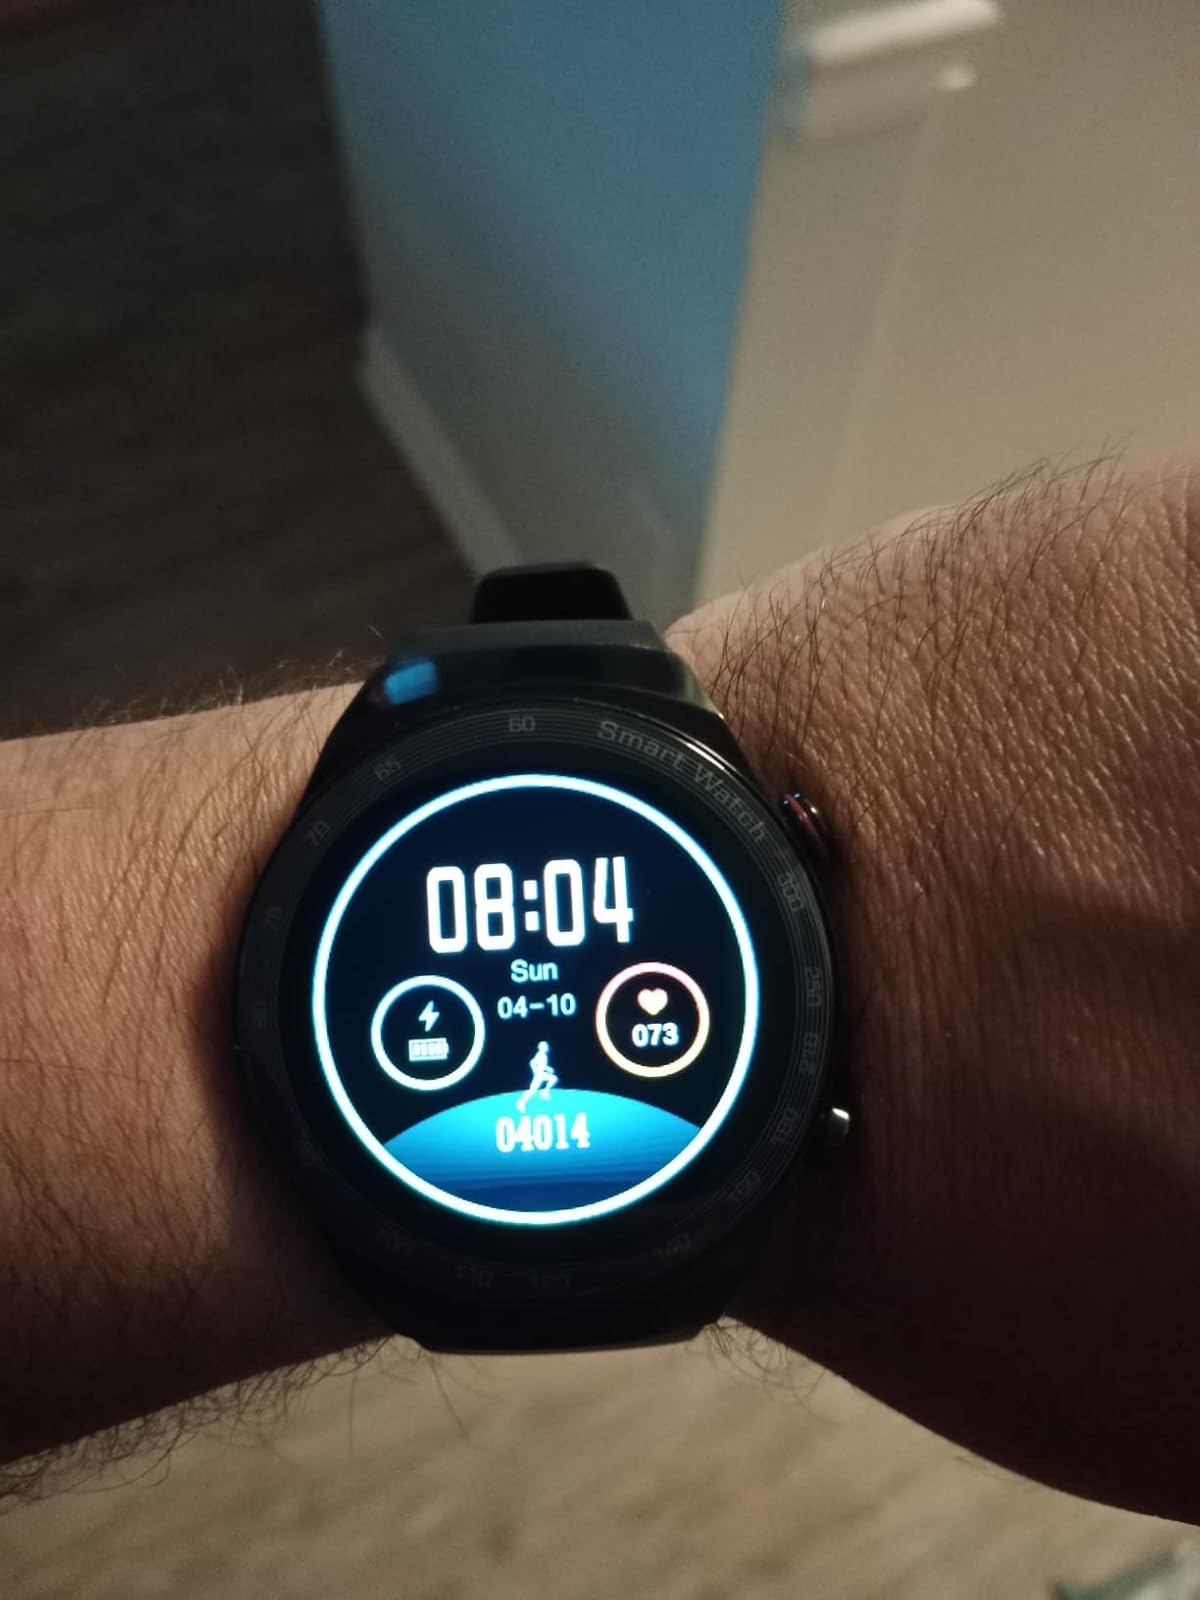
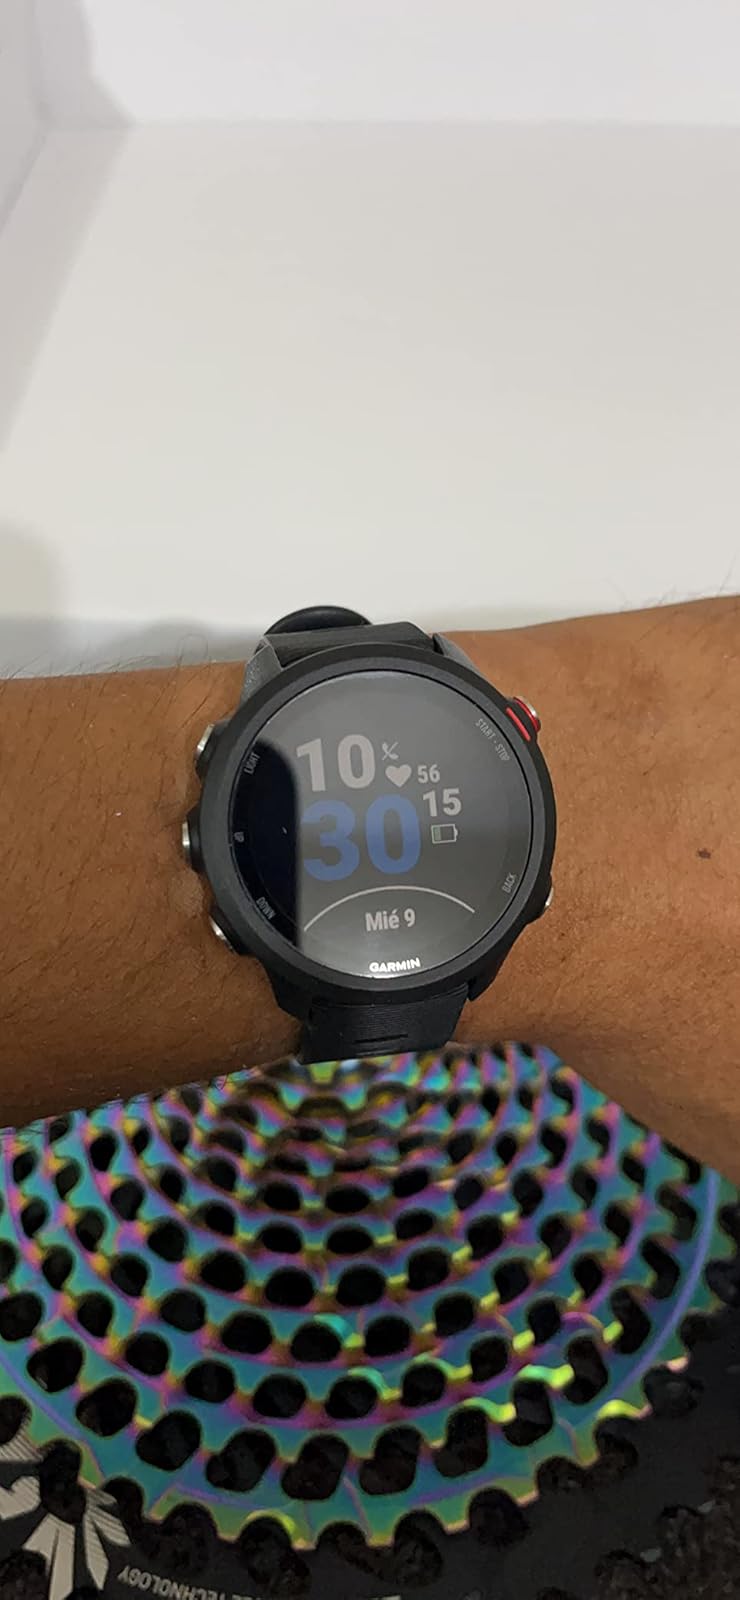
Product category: smartwatch
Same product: no